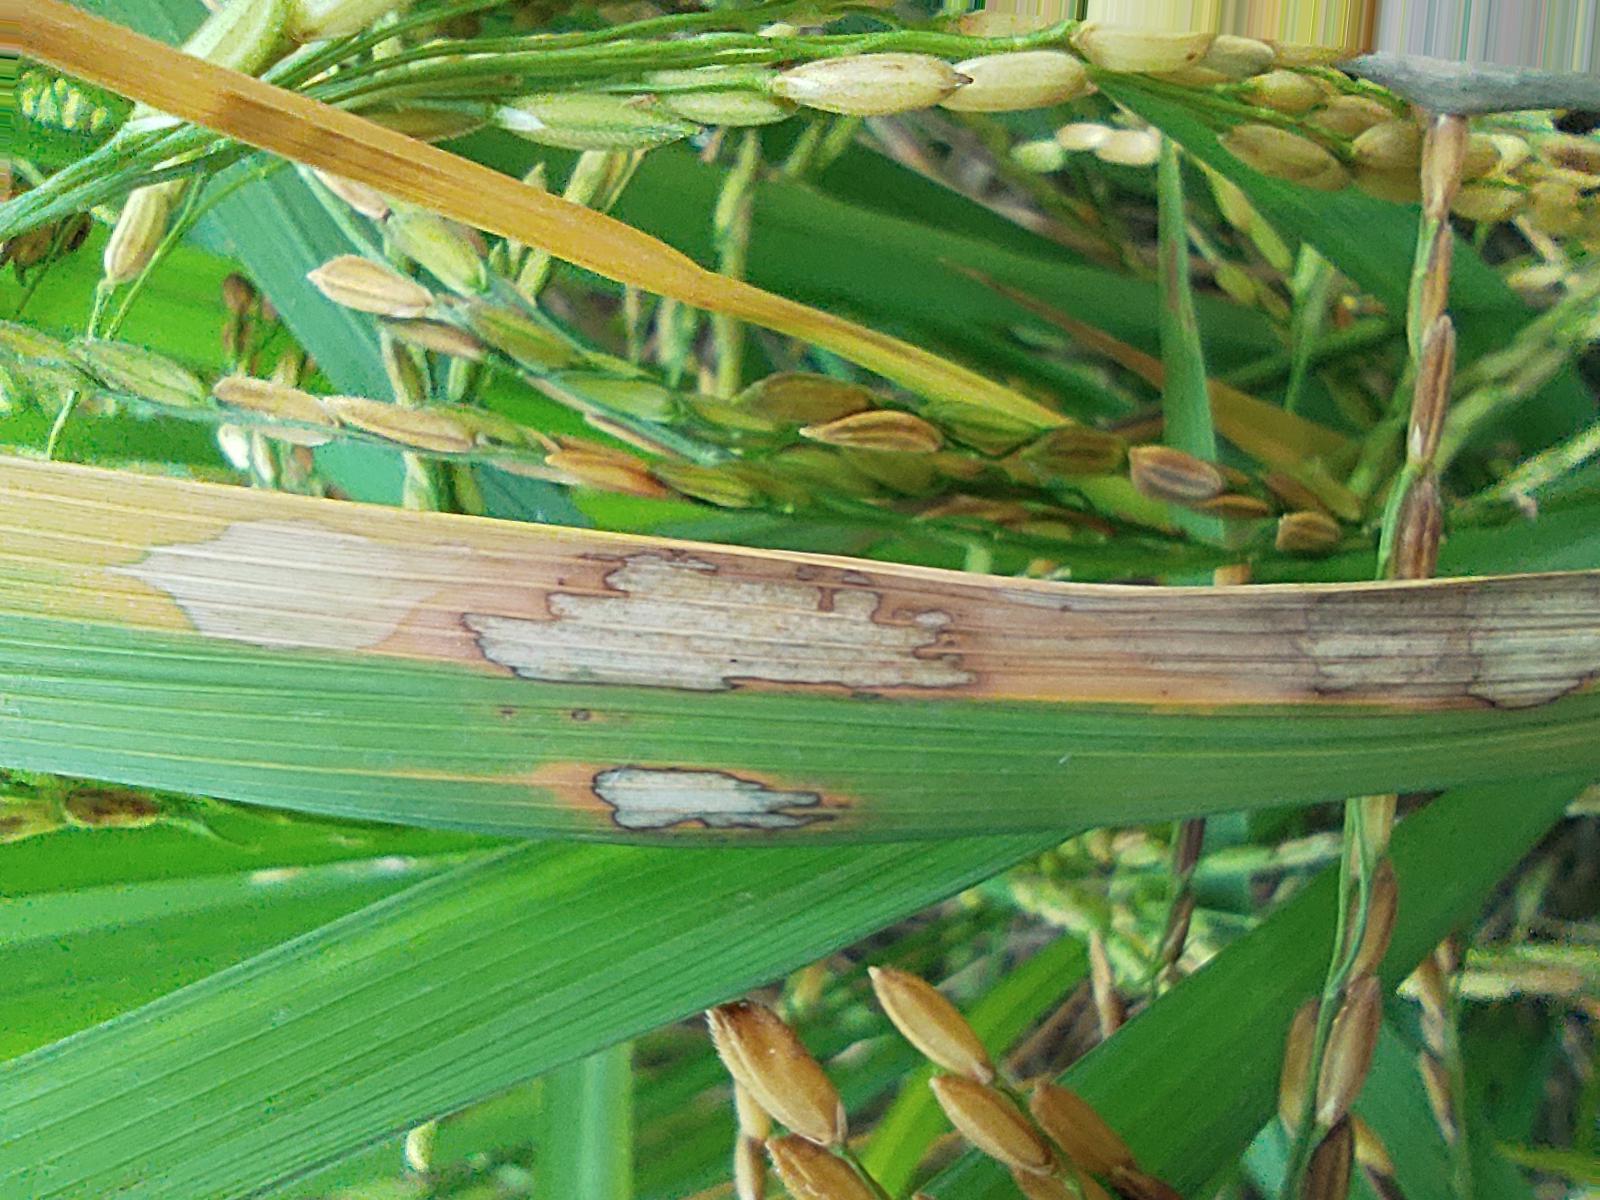
Nhãn: Bệnh Đốm Vằn ( Khô vằn ) ( Sheath Blight )